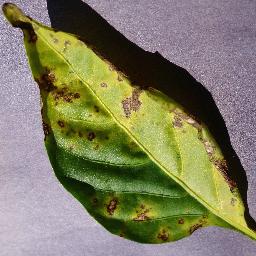
Label: Pepper,_bell___Bacterial_spot